Brian Michael Bendis

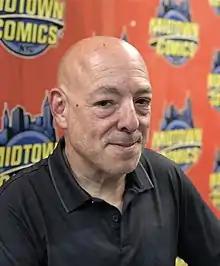
Bendis at Midtown Comics in 2019

Brian Michael Bendis (born August 18, 1967) is an American comic book writer and artist.